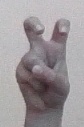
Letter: toot